John Henry Newman

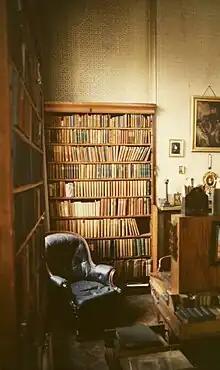
Newman's room in the Birmingham Oratory

In 1870, Newman published his "Grammar of Assent", a closely reasoned work in which the case for religious belief is maintained by arguments somewhat different from those commonly used by Catholic theologians of the time. In 1877, in the republication of his Anglican works, he added to the two volumes containing his defence of the "via media", a long preface in which he criticised and replied to anti-Catholic arguments of his own which were contained in the original works.